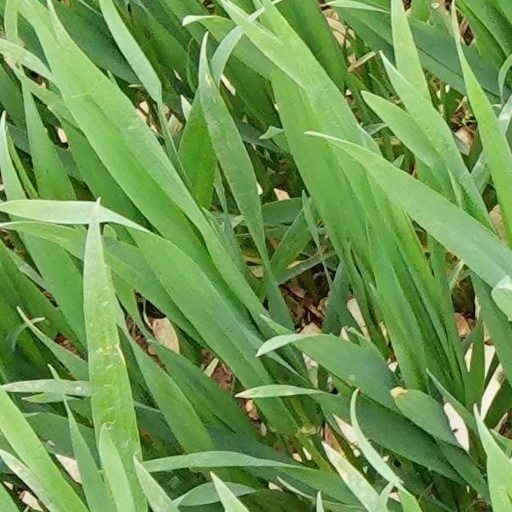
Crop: wheat